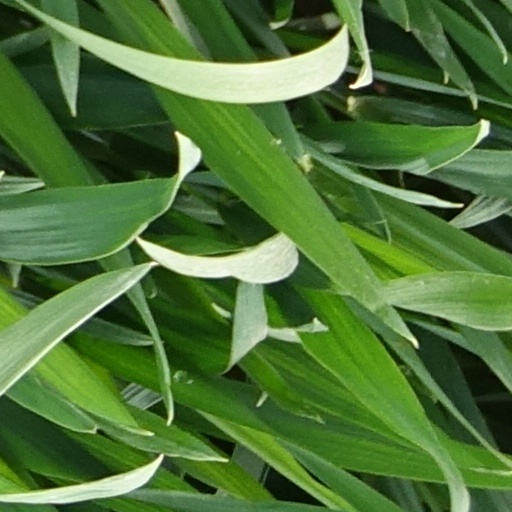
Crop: wheat